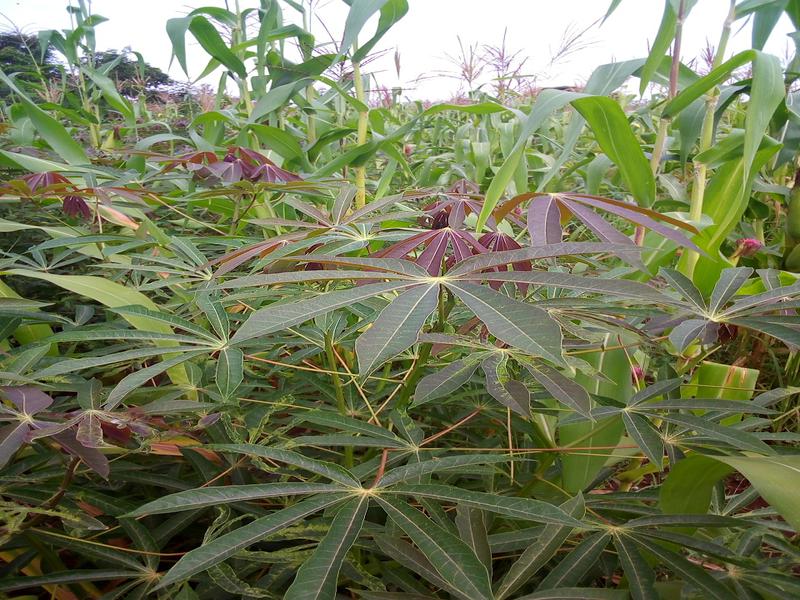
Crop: cassava
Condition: mosaic_disease